Soltam M-71

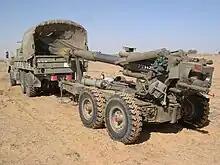
The Soltam M-71 in travel/towing configuration

In addition to Israel, this weapon is in service with Chile, Singapore, Thailand, Philippines, South Africa, Slovenia and Myanmar. A version of this weapon was developed to mount on a modified Centurion chassis (M-72), but this vehicle never reached production.